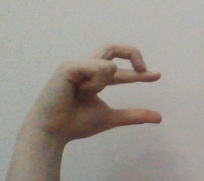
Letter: thal